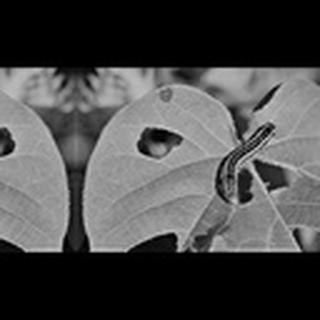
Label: cotton_army_worm